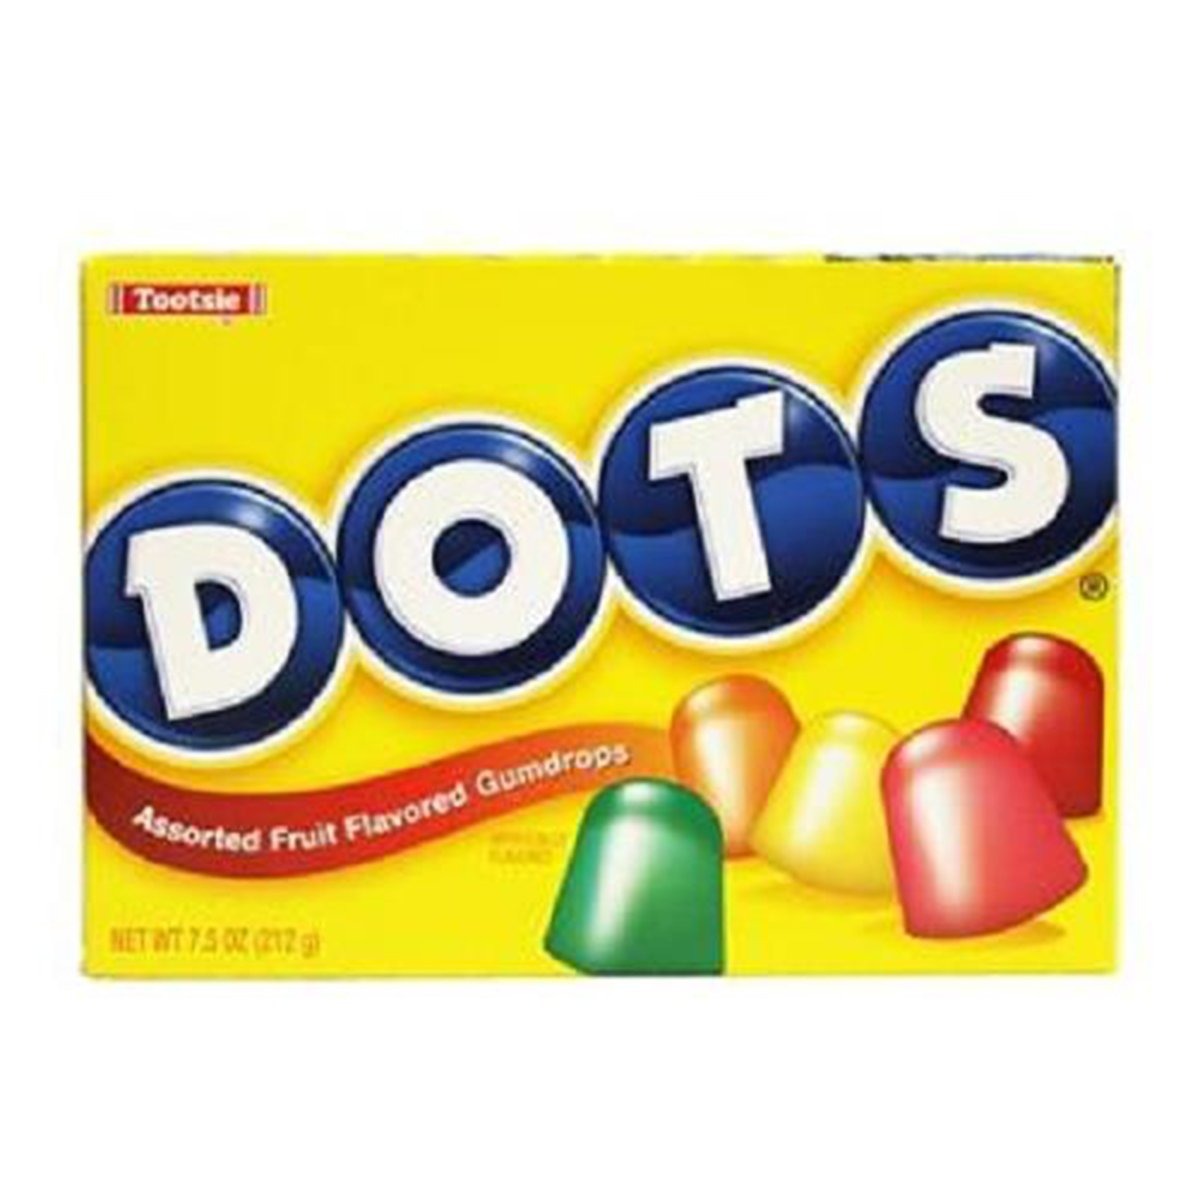
Item Name: Dots, Assorted Fruit Gum Drops, Count 1 (6.5 oz) - Sugar Candy/Grab Varieties & Flavors
Value: 7.5
Unit: Ounce

Price: 7.95